South West Institute of TAFE

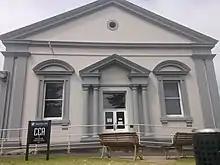
Centre for Creative Arts building

The Warrnambool campus includes the heritage building on Kepler Street, built as the Orderly Room for the Warrnambool Detachment, Western Corps Royal Victorian Volunteer Artillery. It opened on 31 December 1868. The Warrnambool Technical College took over the building on 10 February 1960. It was used as the College Library, and by the art department from 2013.